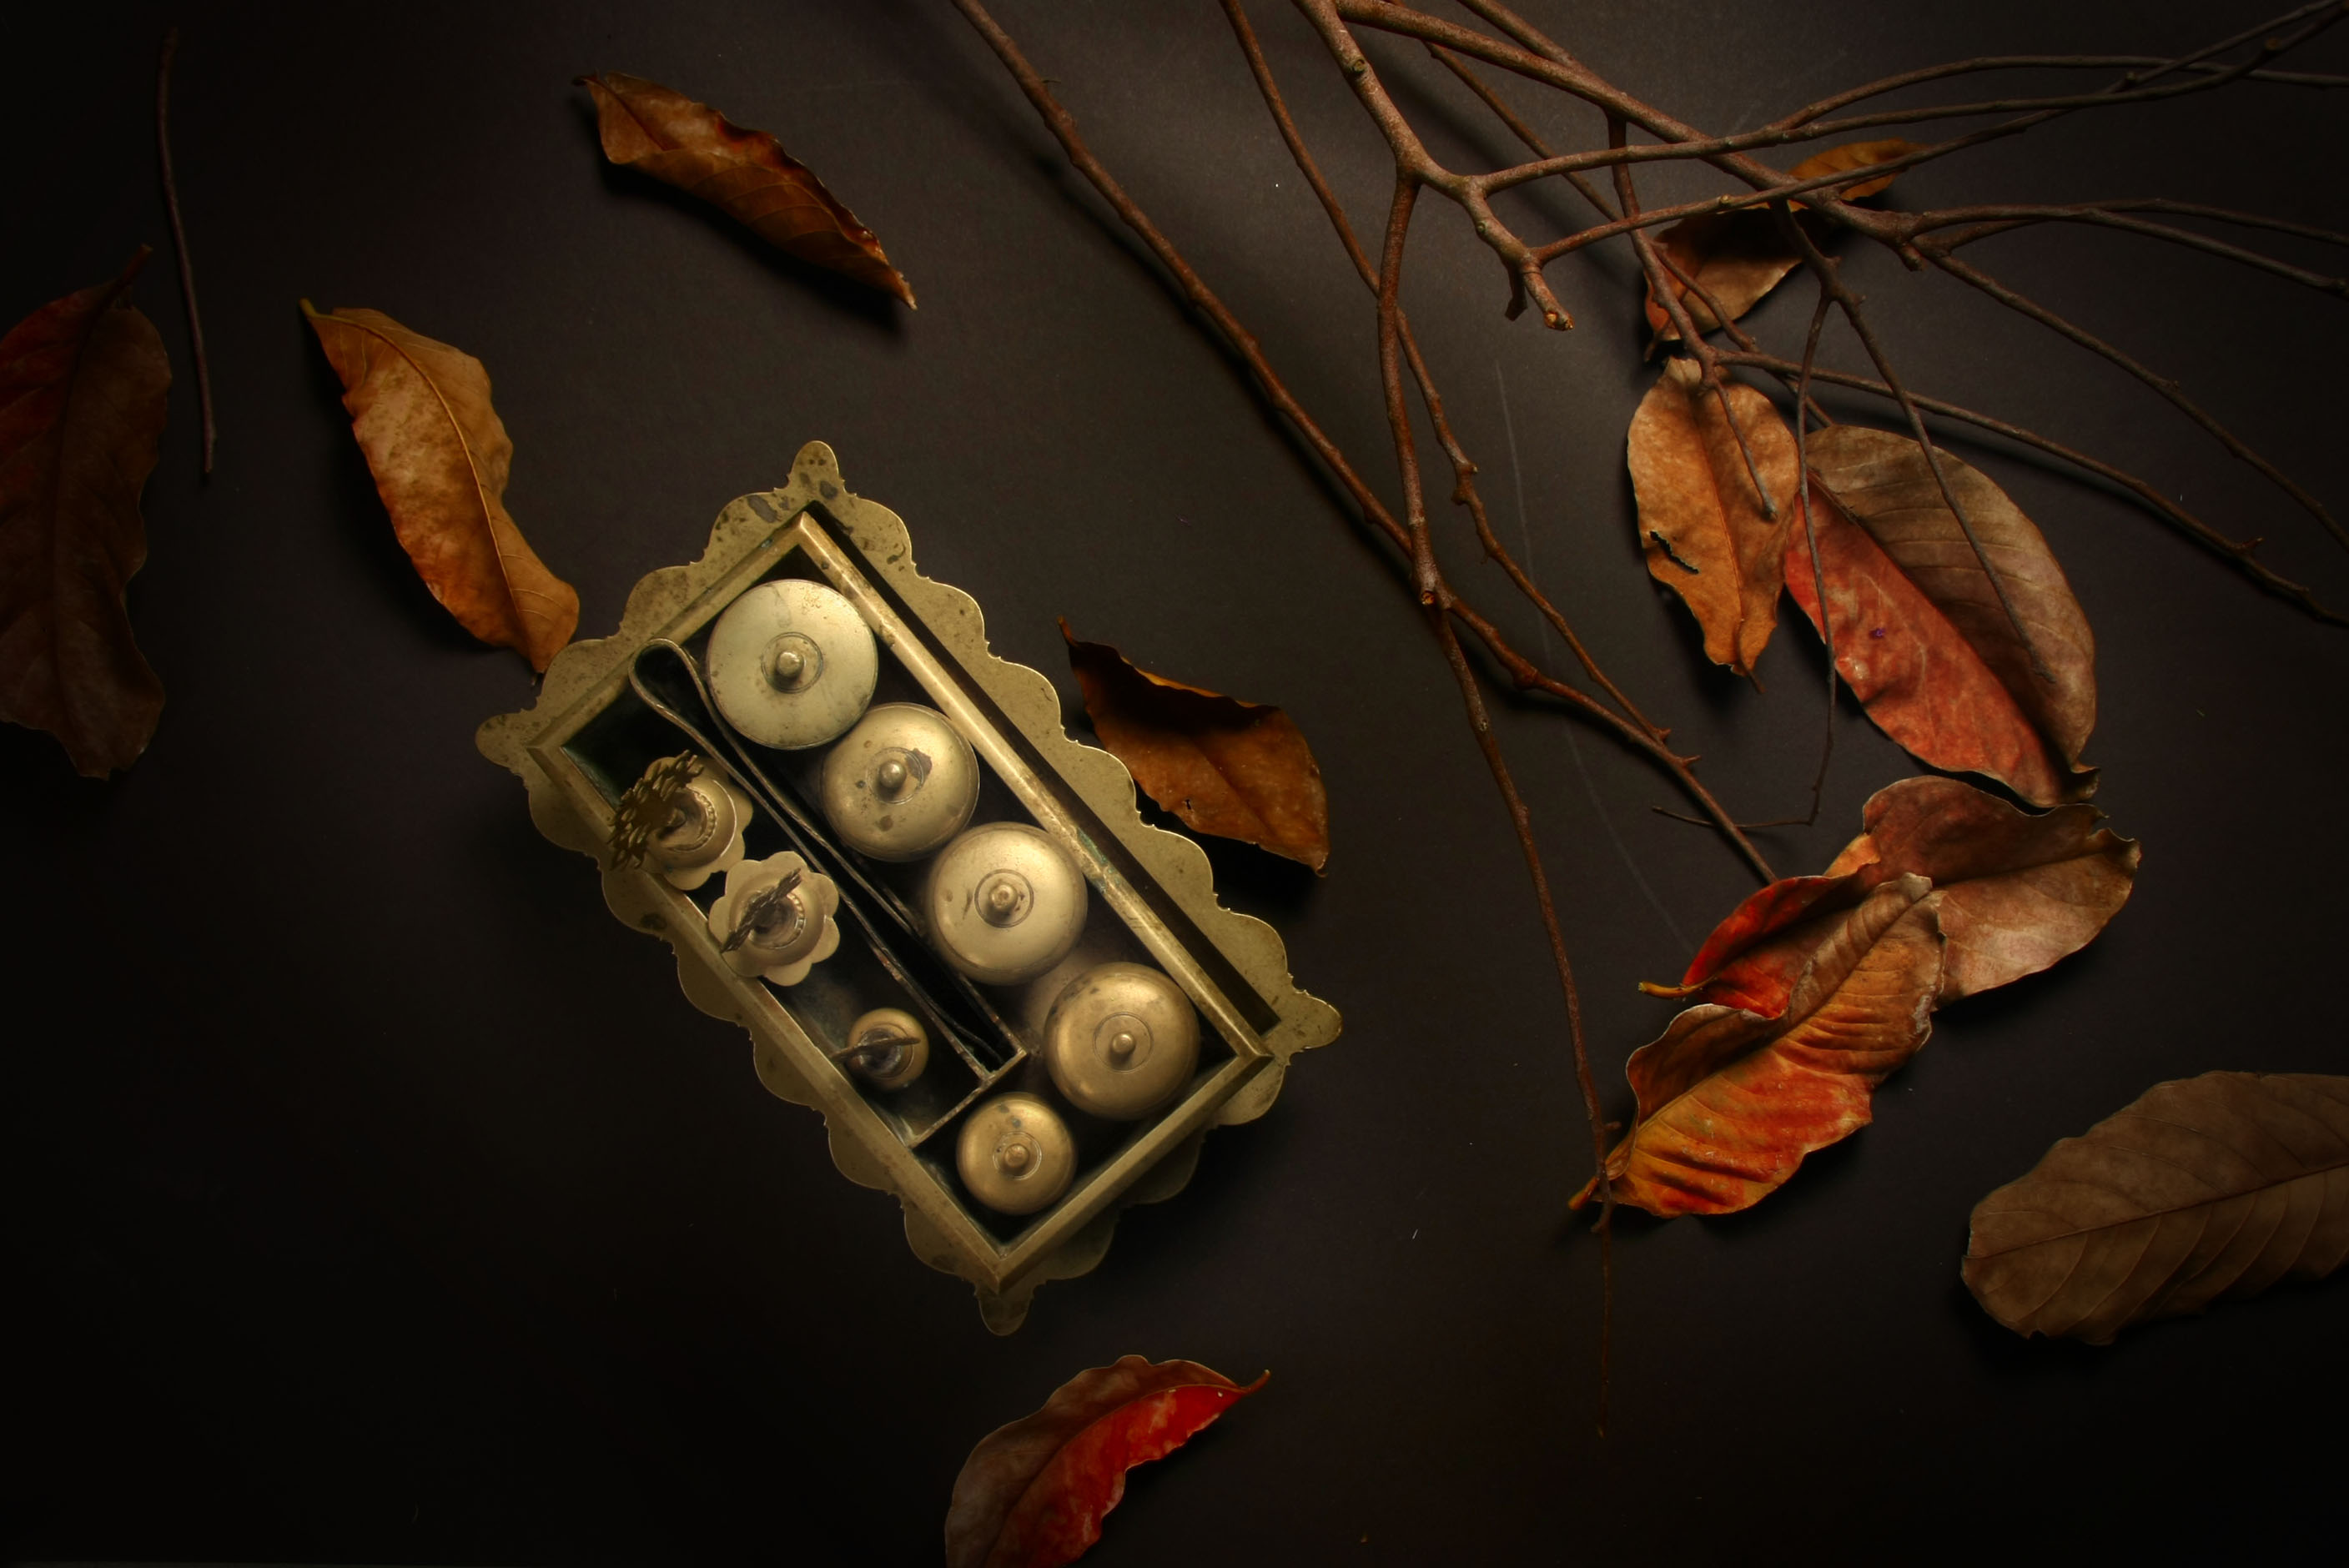
malaysia, still life photography, leaf, still life, photography, stock photography, wood, darkness, art